Andrew Donnal

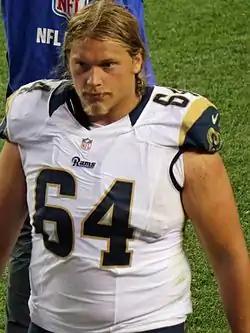
Donnal with the Rams in 2016

Andrew Donnal (born March 3, 1992) is an American former professional football offensive tackle. He played college football at Iowa. His brother, Mark, played college basketball at Michigan & Clemson.